Wisconsin School for the Blind and Visually Impaired

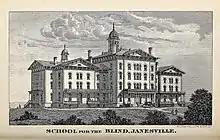
This picture of the school was published in 1893.

The Wisconsin School for the Blind and Visually Impaired (WSBVI) is a state school that specializes in teaching the visually impaired. It is operated by the Wisconsin Center for the Blind and Visually Impaired (WCBVI), a unit of the Wisconsin Department of Public Instruction. Founded in 1849, the school is located in Janesville, Wisconsin.